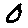
Label: 0